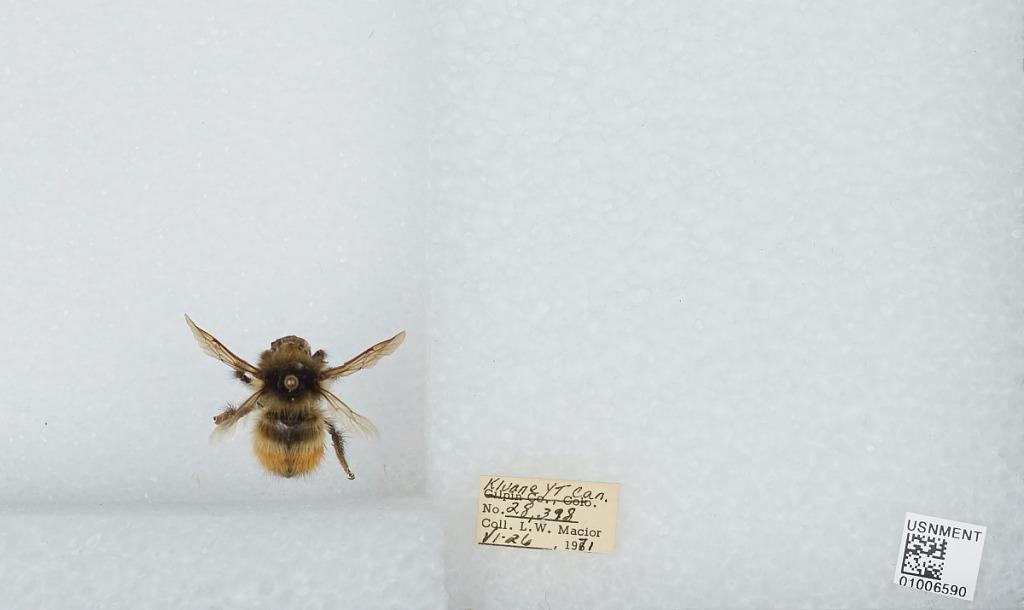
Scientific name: Bombus (Pyrobombus) flavifrons Cresson
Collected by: L. Macior
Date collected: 1971-6-26
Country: Canada
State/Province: Yukon Territory
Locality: Kluane
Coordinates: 60.75, -139.5